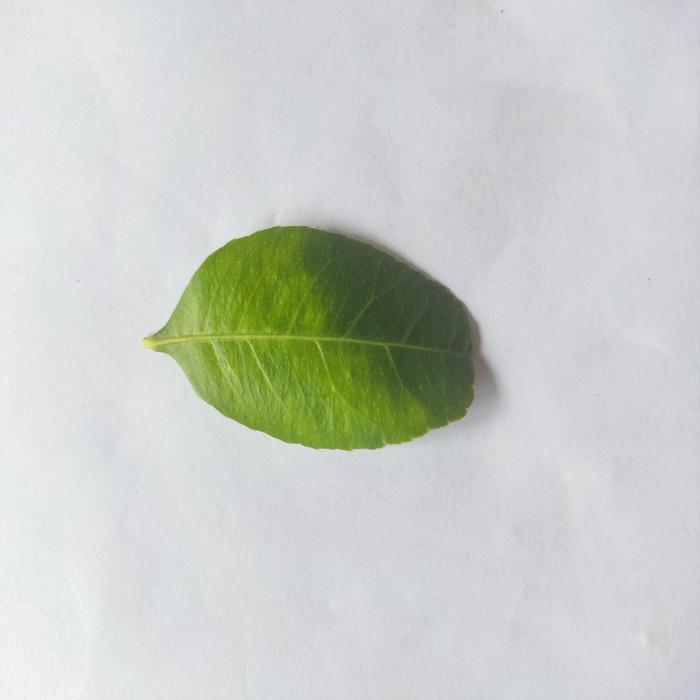
Crop: Lemon
Leaf condition: Citrus